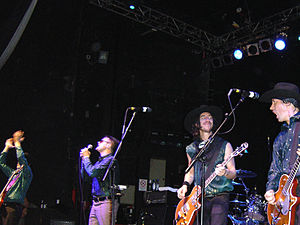
Me First and the Gimme Gimmes
Me First and the Gimme Gimmes er en punkgruppe og coverband fra Californien, USA, som er kendte for at spille punkversioner af popsange, f.eks. "Over the Rainbow", "Uptown Girl", "Mandy" og "I Believe I Can Fly".